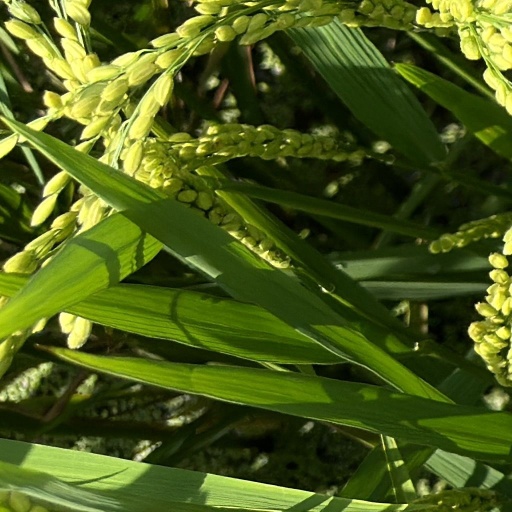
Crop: rice